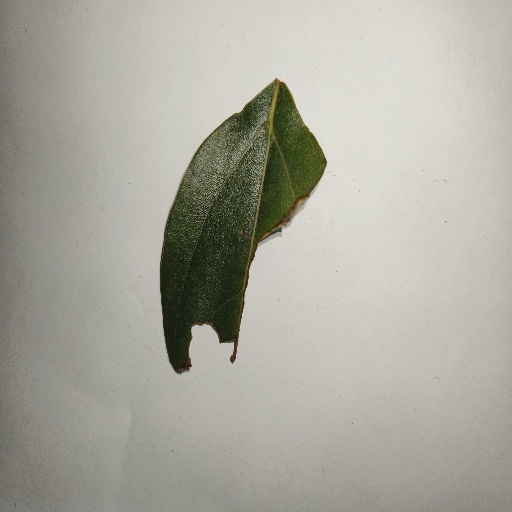
Species: Camphor
Leaf condition: Shot Hole